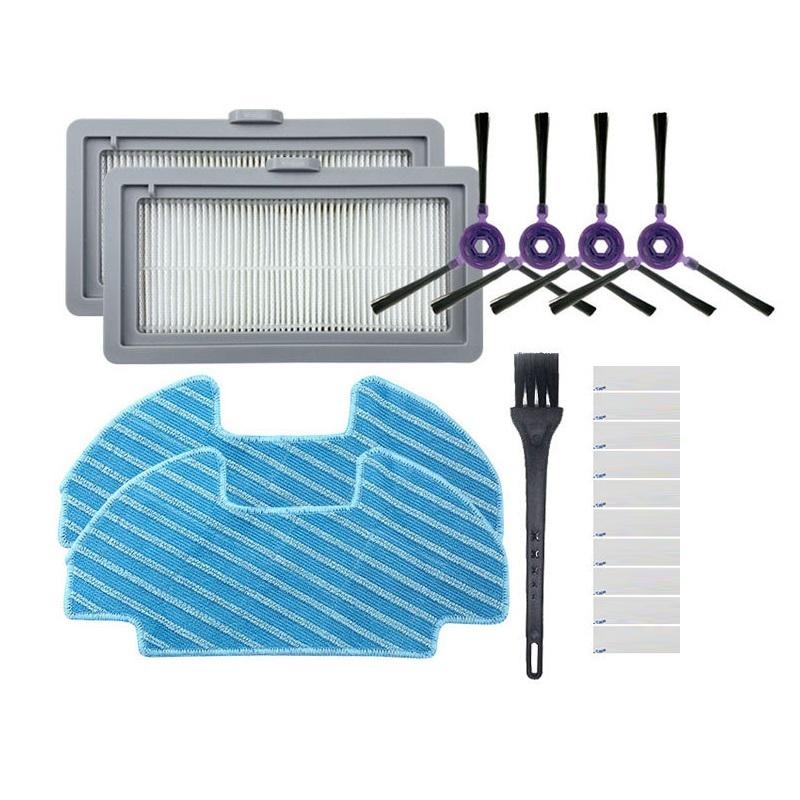
Sweeping Robot Accessories For Midea I5 Young/I9 EYE, Specification: Set One
1. Function: clean and hygienic 2. Use environment: home 3. Applicable area: 150 square meters or more 4. Applicable to Midea i5 5. 1 pair of side brushes: 7 grams, about 8 cm 6. 3 filters + cleaning brush: 25 grams, 15x8 cm 7. Set one: two filters; two rags; two pairs of side brushes; one cleaning brush; 10 stickers; weight about 125 grams 8. Main brush: about 70 grams, about 19.5x4.5 cm 9. Set two: two filters; two rags; two pairs of side brushes; one cleaning brush; one main brush; 10 stickers; weight about 170 grams
Brand: SUNSKY
Category: Home & Garden > Lawn & Garden > Outdoor Power Equipment > Lawn Mowers > Robotic Mowers